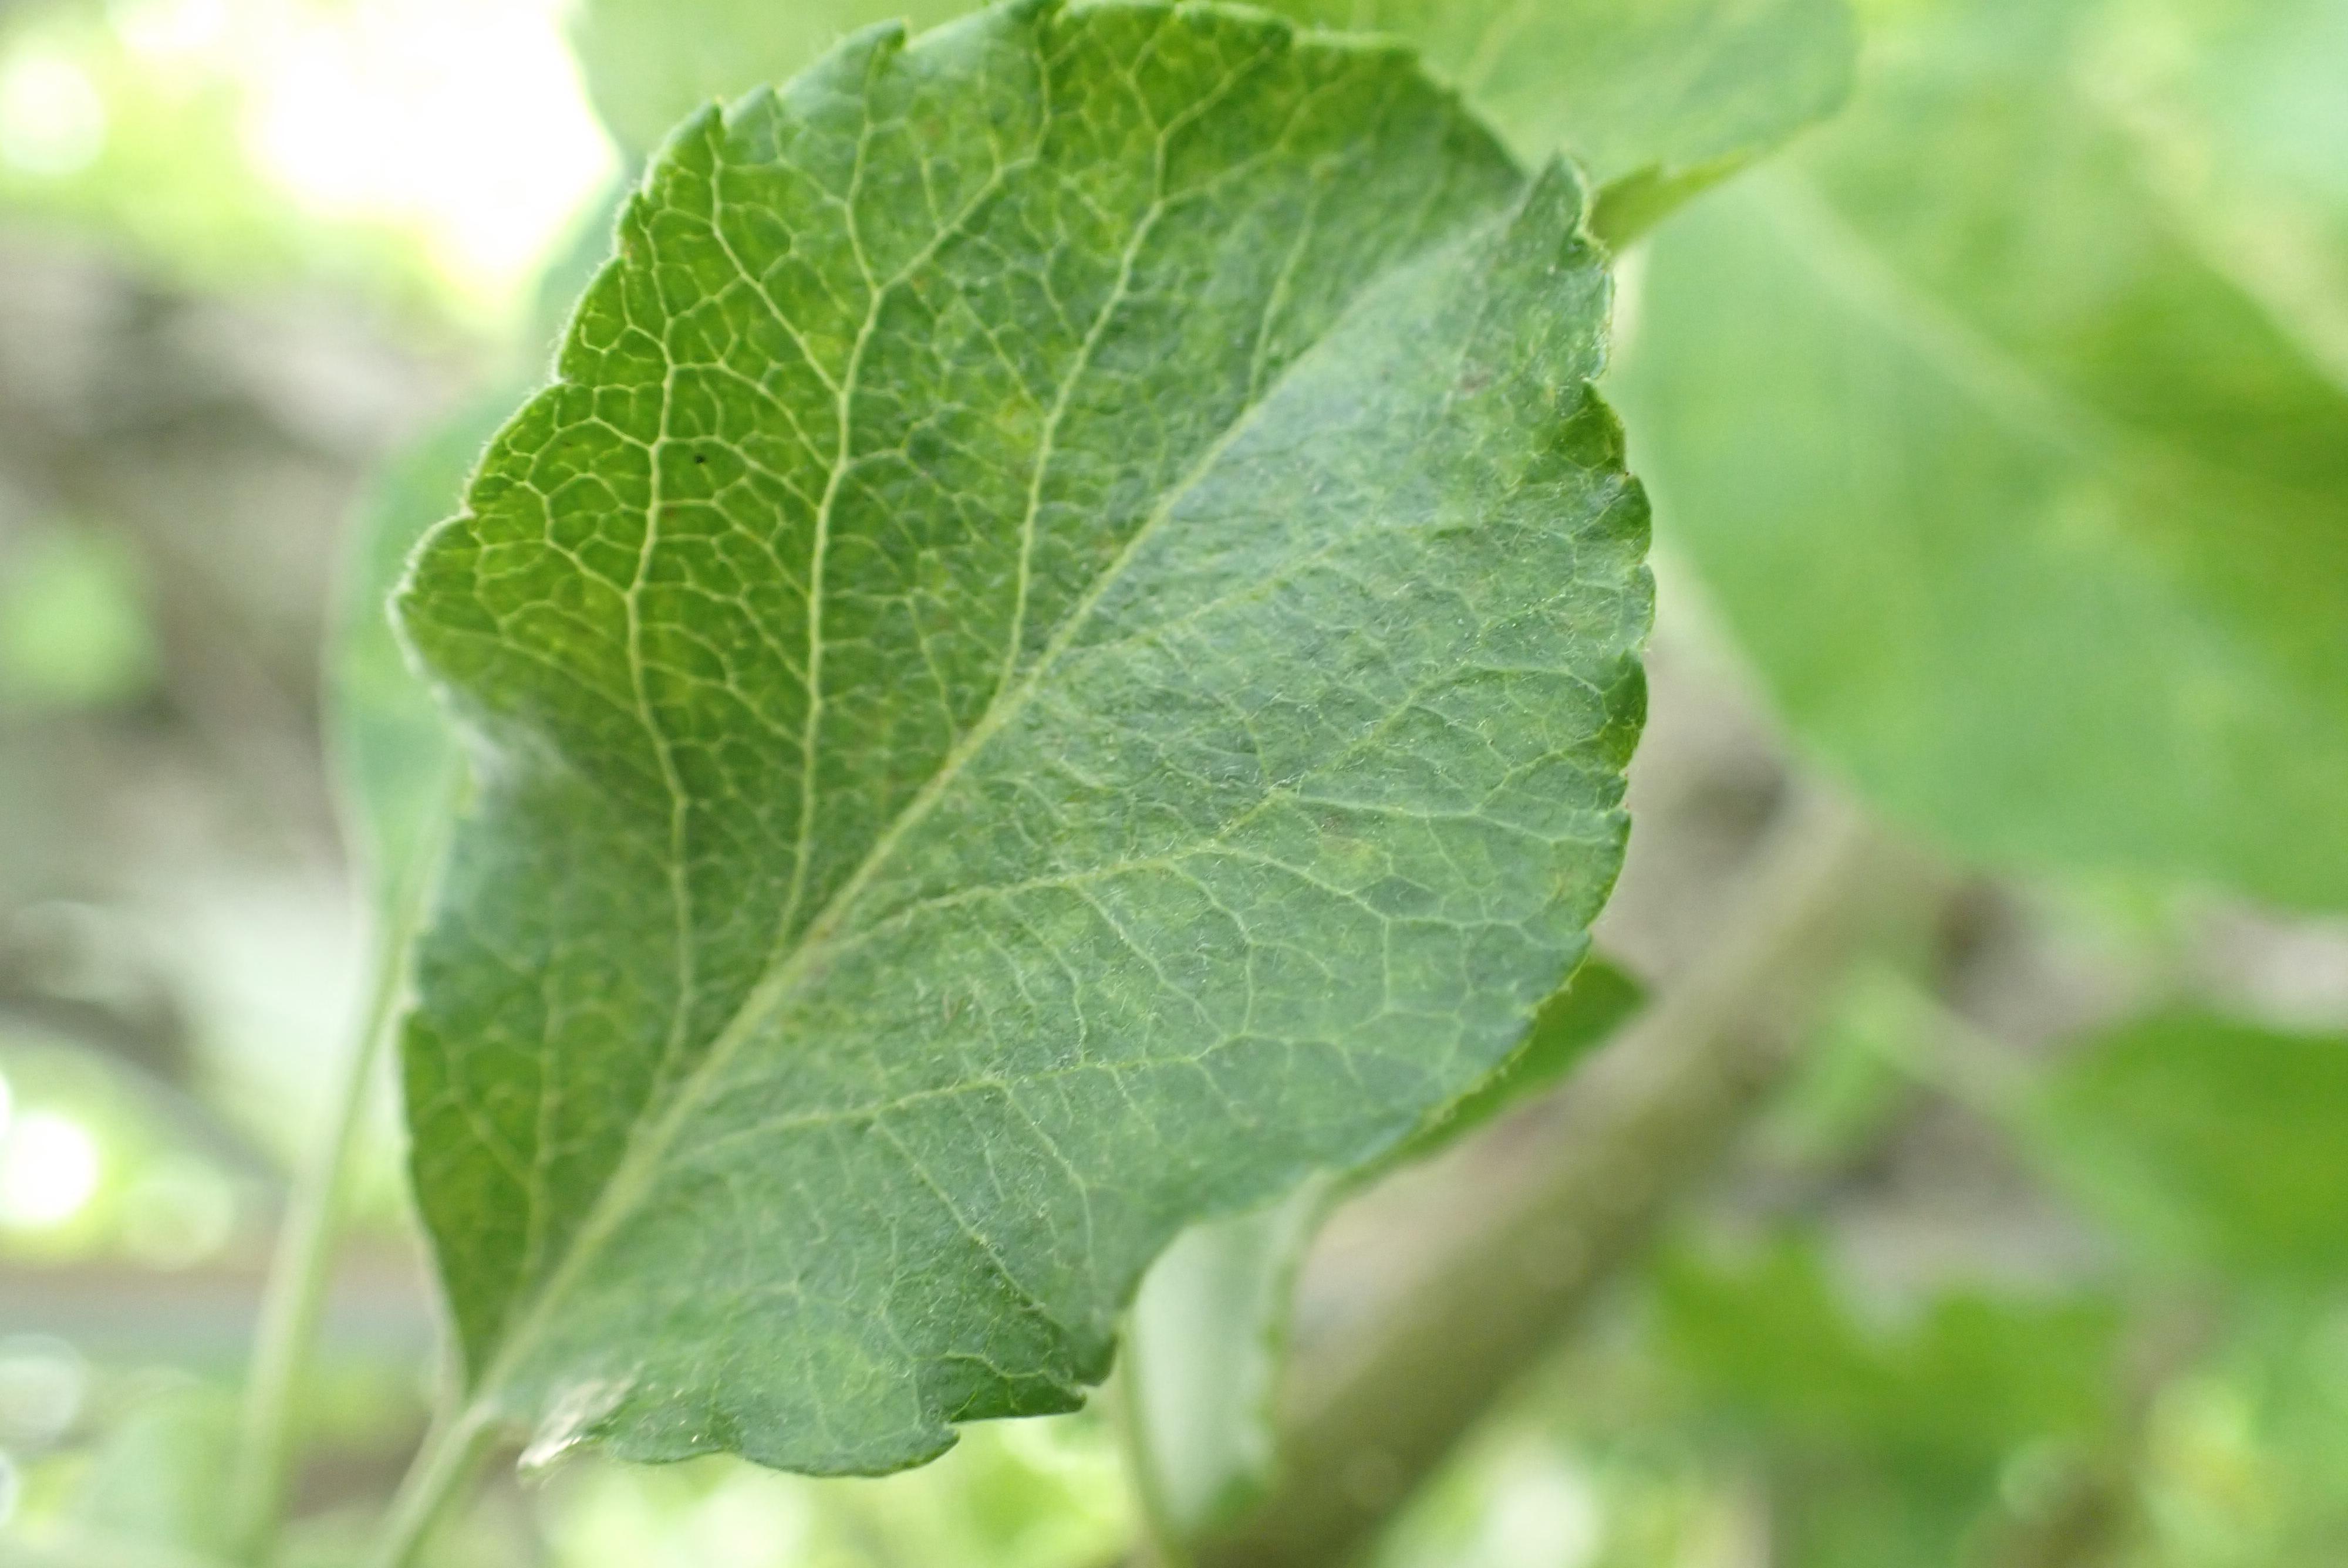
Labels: scab